Finland at the 1908 Summer Olympics

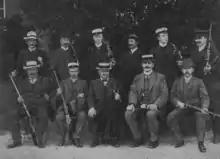
Finland's Olympic rifle shooters

The Finnish shooting team performed poorly against expectations and returned in disgrace. The captain of the shooting team, Axel Fredrik Londen, explained in an article that the Finnish shooters could only afford an inferior number of practice shots and inferior gunpowder. There also was an import ban on modern bullets and rifles in Finland. Lauri Kolho blamed the fiasco on antiquated gunpowder and bullets further impaired by a strong crosswind.